Didot family

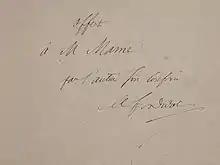
Signature of Ambroise Firmin Didot, found in a copy of "Essai sur la Typographie", 1851

Edouard Didot (son of Saint-Léger Didot) was born in 1797 and died in 1825. Edouard Didot made a translation of Johnson's "Lives of the Poets", which was printed by Jules Didot.